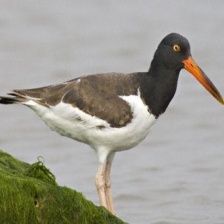
Species: OYSTER CATCHER
Scientific name: HAEMATOPUS
ImageNet parent category: oystercatcher